Ambajejus Boom House

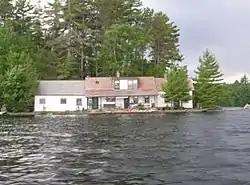

The Ambajejus Boom House is an historic logging facility in remote central Maine. Built in 1907 on a small island in Ambajejus Lake, it is the only surviving structure associated with the great logging drives that drove the economy of inland Maine for decades. It was listed on the National Register of Historic Places in 1973. The building has been rehabilitated and can be visited by boat from various launch points on the lake.